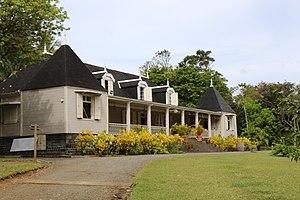
Maison coloniale du Domaine Saint Aubin
La Route du thé est un parcours touristique mauricien reliant Curepipe, une ville du centre de l'île Maurice située dans les Plaines Wilhems, à Souillac, un village de son littoral méridional. À la fois gastronomique, historique et culturel, cet itinéraire permet de découvrir des exploitations de thé, de canne à sucre et de vanille à travers trois domaines, témoins du passé colonial de l'île : les Aubineaux, Bois Chéri et Saint Aubin.